Ulex europaeus

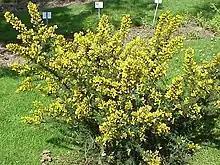
A shrub

Growing to tall, it is an evergreen shrub. The young stems are green, with the shoots and leaves modified into green spines, long. Young seedlings produce normal leaves for the first few months; these are trifoliate, resembling a small clover leaf.